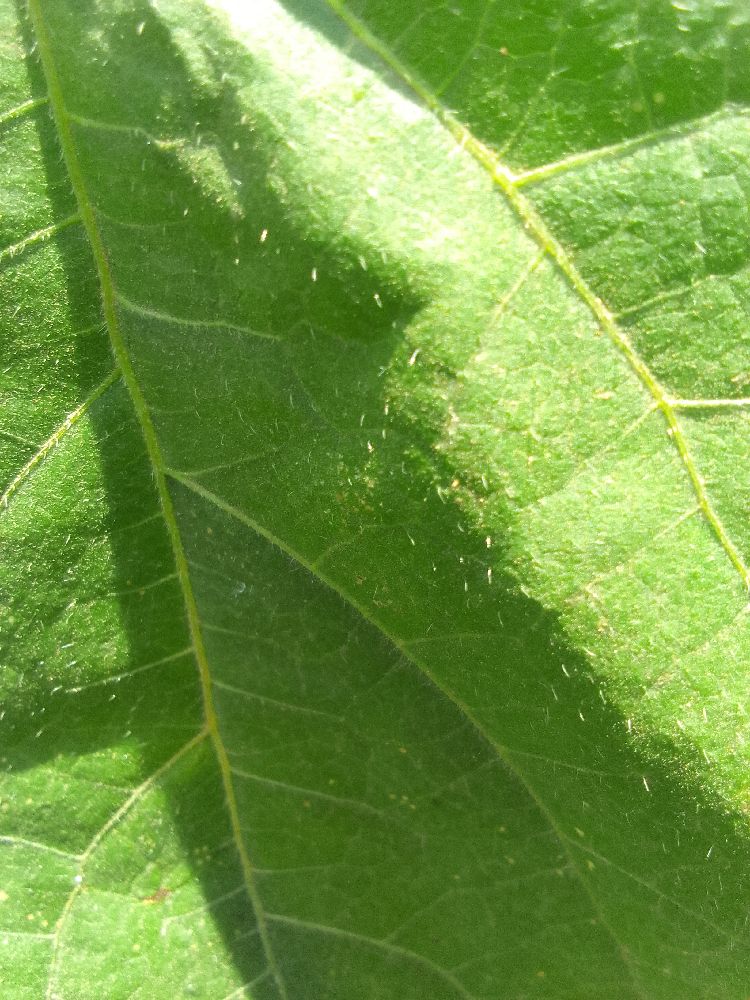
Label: healthy